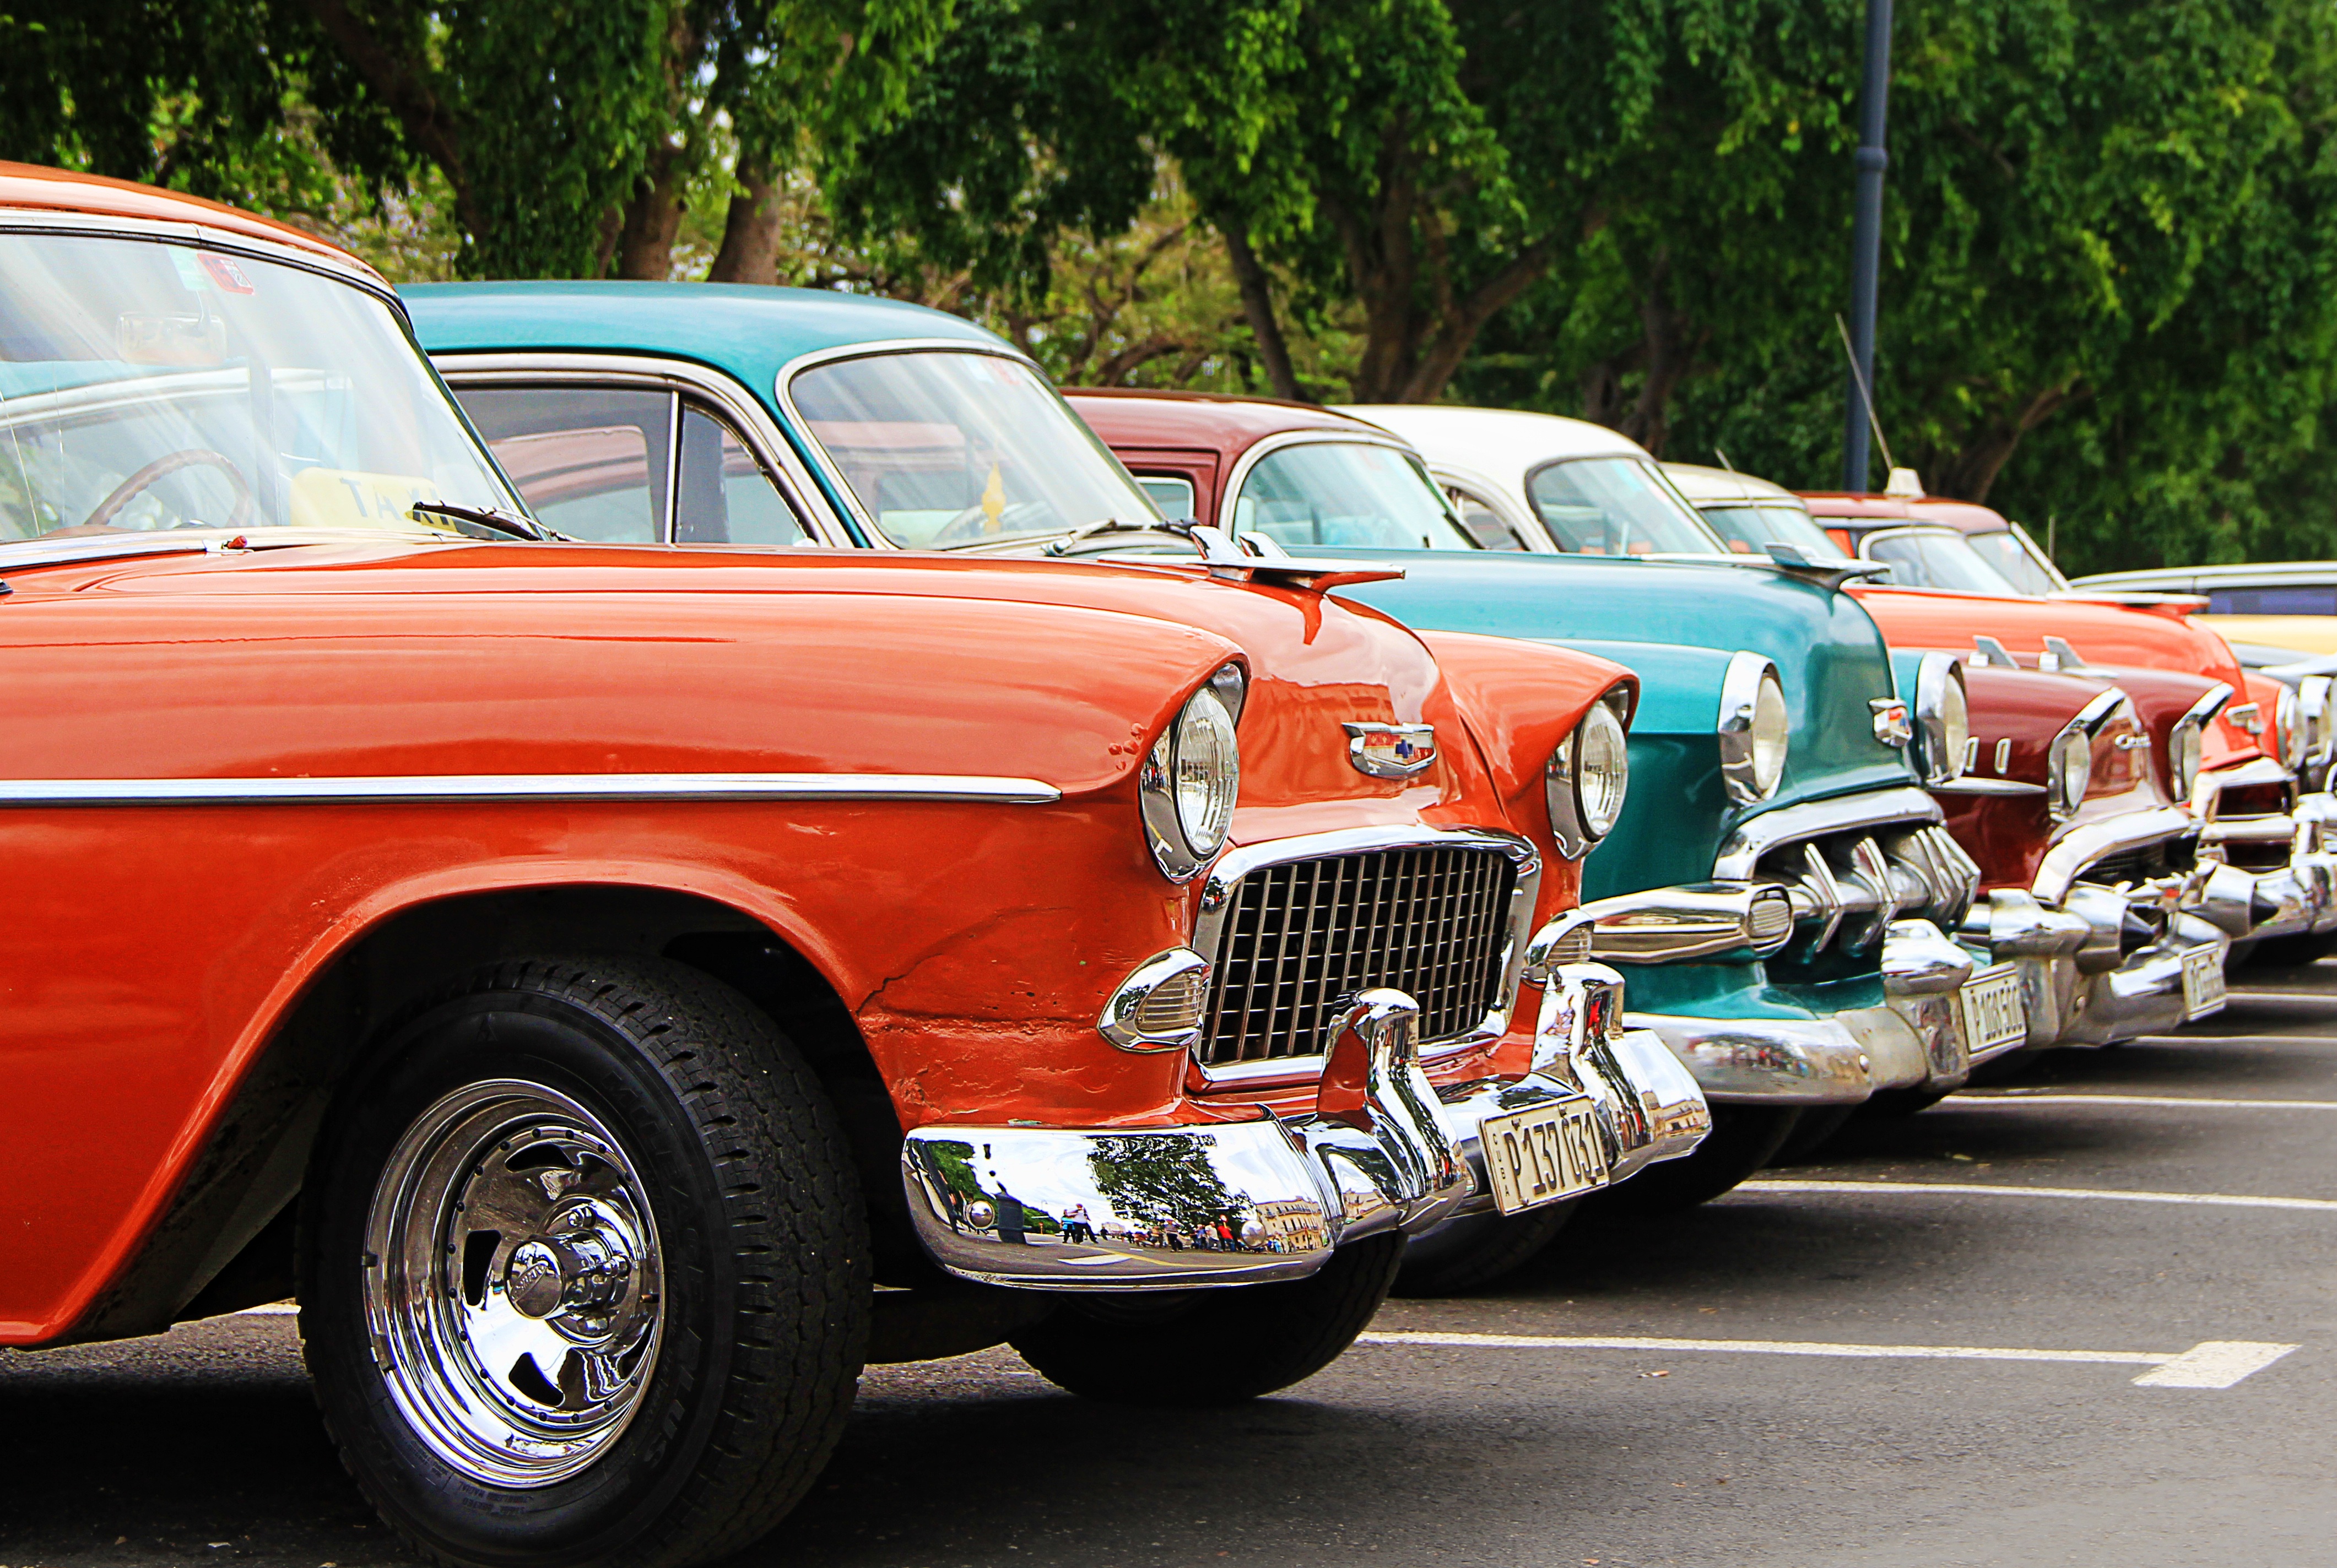
car, old, vehicle, auto, spotlight, automotive, motor vehicle, vintage car, cuba, sedan, oldtimer, classic, convertible, vehicles, antique car, auto detail, land vehicle, automobile make, automotive exterior, automotive design, luxury vehicle, full size car